Reign of Ferdinand VII of Spain

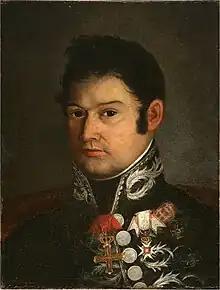
General Francisco Espoz y Mina, who presided over the London Junta in exile and led an attempted invasion of Spain via Bera.

The processes of emancipation in Spanish America began around 1809. When Ferdinand VII swore allegiance to the Constitution on March 9, 1820, the Viceroyalties of New Spain and Peru remained loyal to the monarchy. However, the Viceroyalty of the Río de la Plata and much of New Granada had already declared independence, becoming, respectively, the United Provinces of the Río de la Plata and Gran Colombia, the latter presided over by Simón Bolívar.